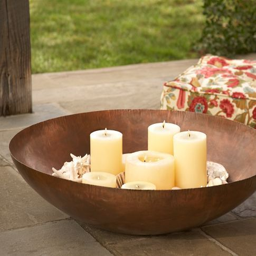
this would be so simple to make - large metal bowl with candles and shells .